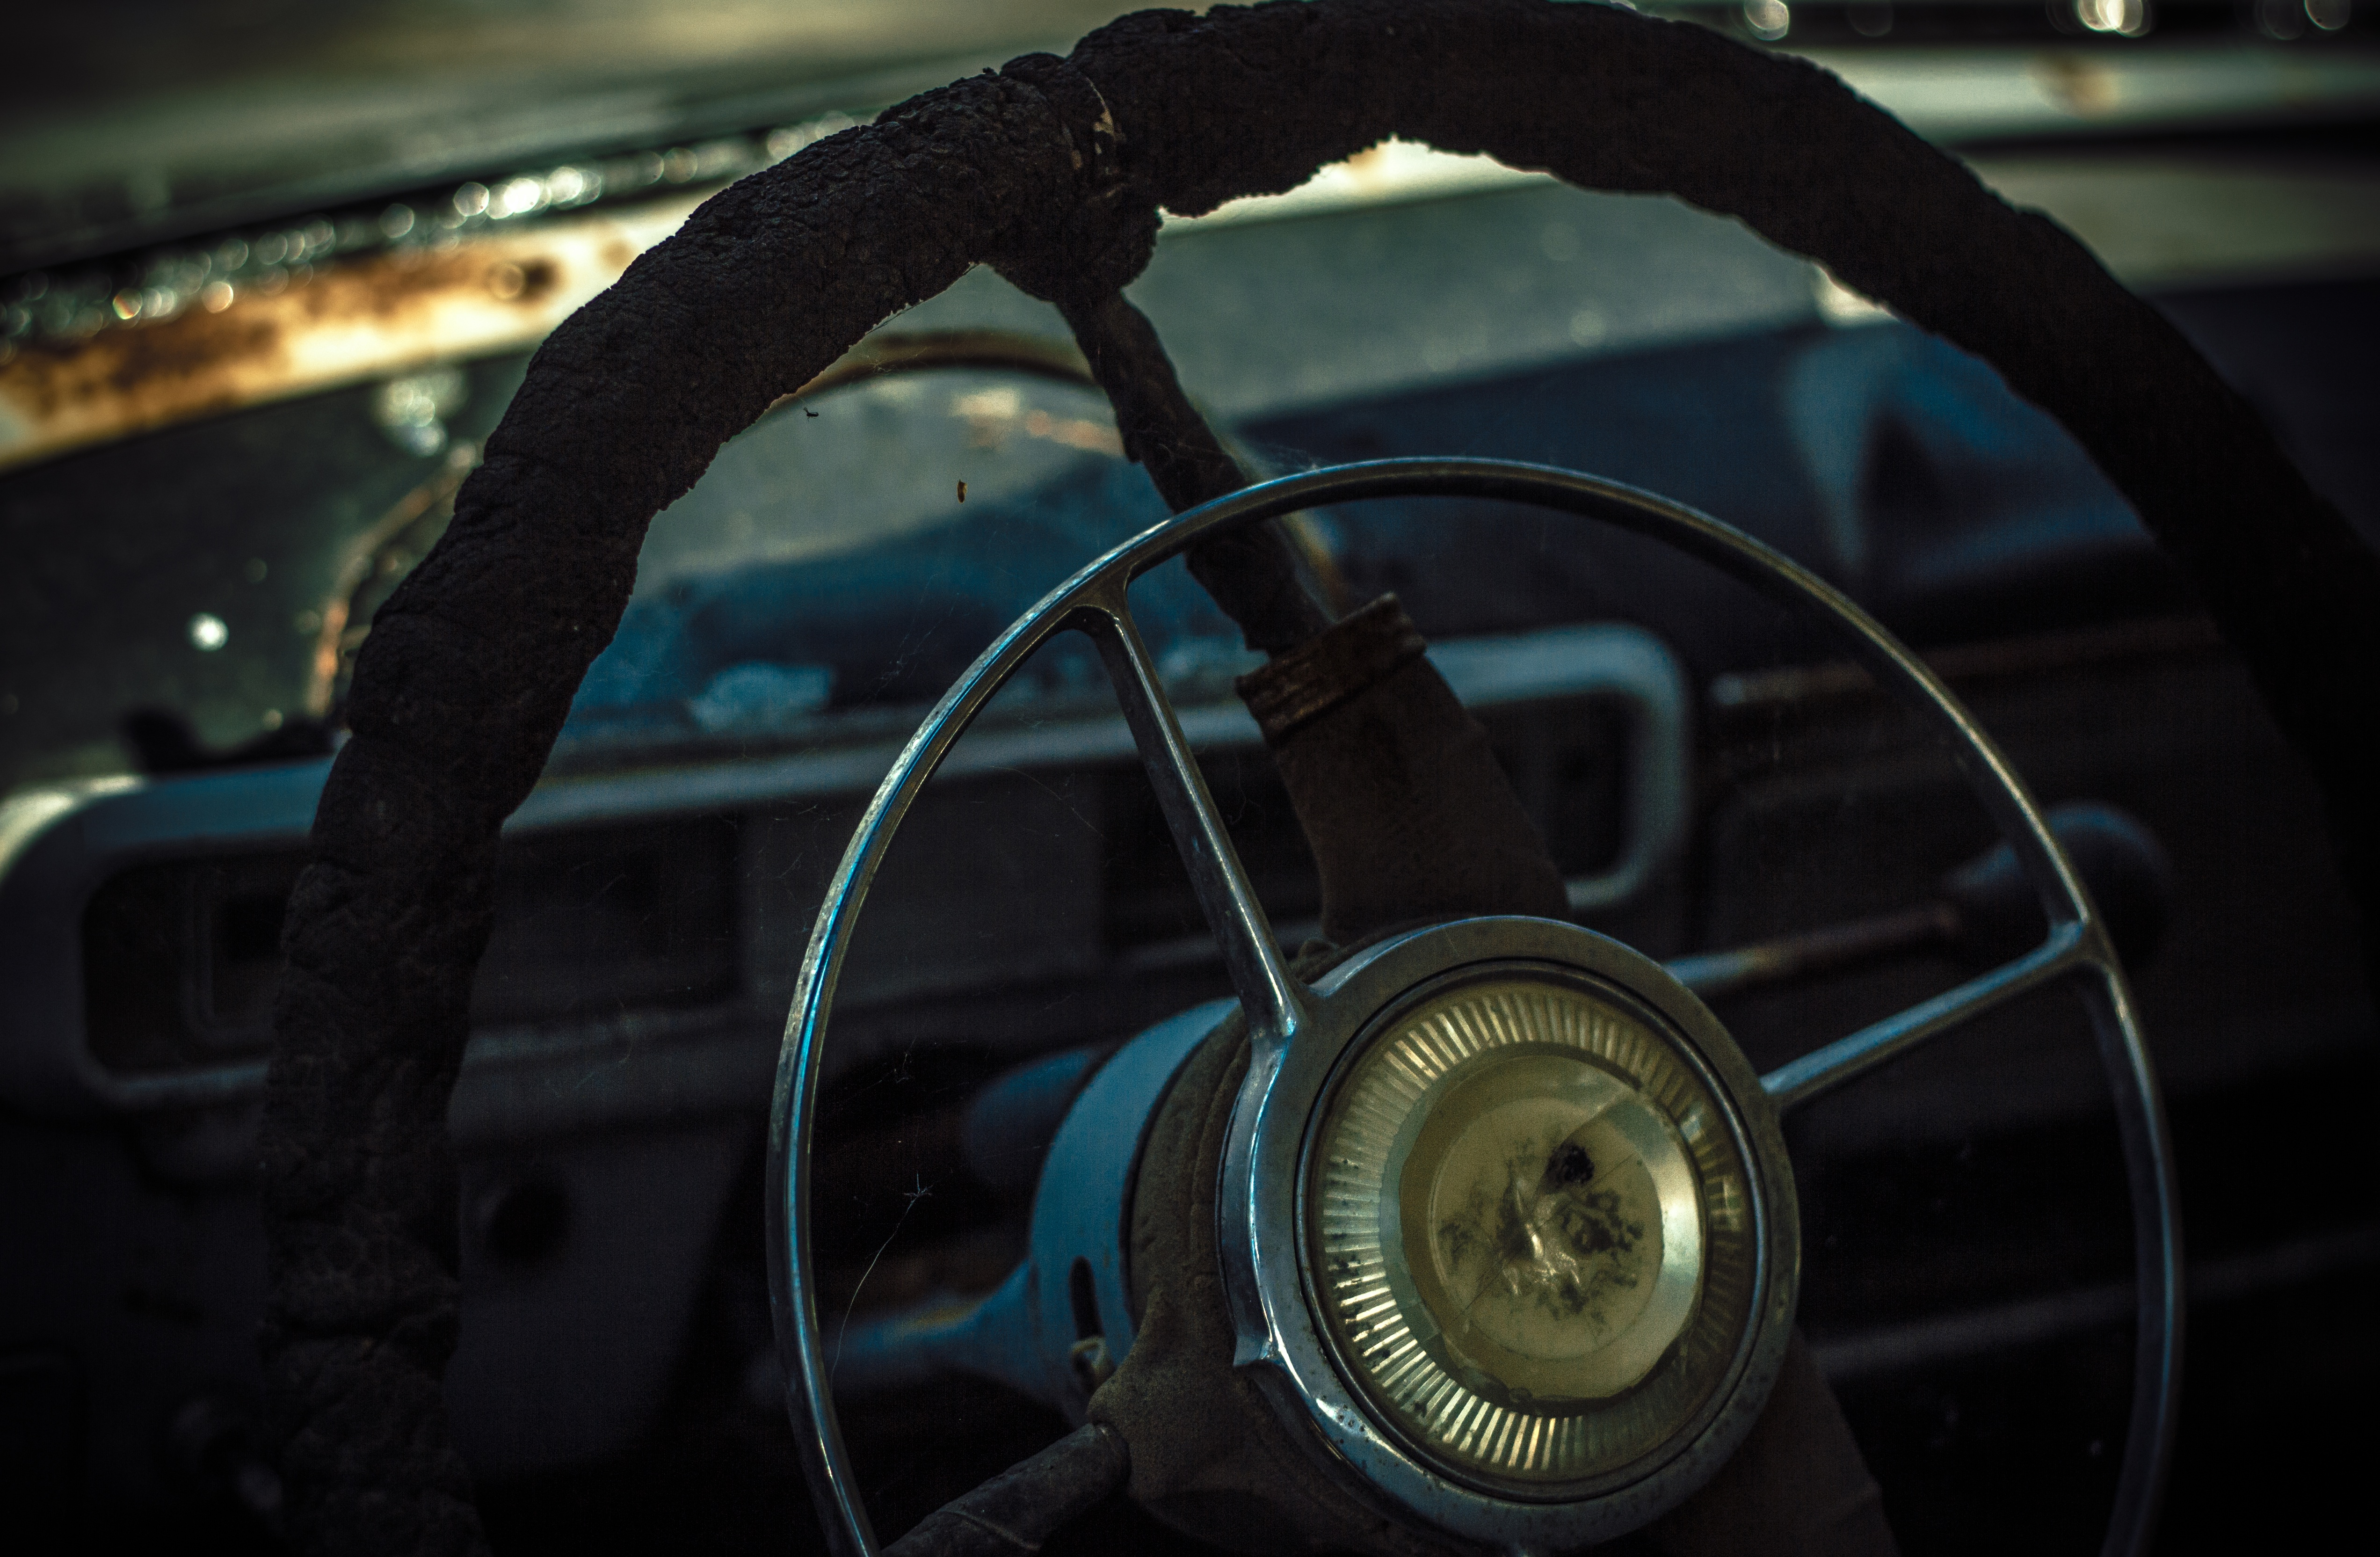
light, car, wheel, vehicle, steering wheel, auto part, automotive exterior, steering part